Litanei 97

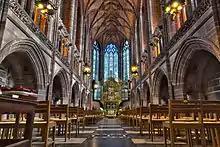
Liverpool Cathedral, site of the 2004 UK premiere of "Litanei 97"

The 2004 British premiere in Liverpool Cathedral was especially well received. Roderic Dunnett found the New London Chamber Choir's performance under James Wood to be "mesmerising" and concluded, "Elusive yet ingenious, although unhelped by some dotty stylised choir hopscotch, the work has an attractive transparency. The angular intervals on offer were superbly served by the cathedral's cavernous echo". The "Daily Post" reviewer observed that "stamping and dragging feet on the ground is all part of the music, along with total vocal expression: humming, hissing, whispering, wailing, vocal glissandi, staccato phrases, quiet contemplation... The piece is atmospherically charged and sounded stunning in the huge acoustic".